Describe the emotion expressed in this image:  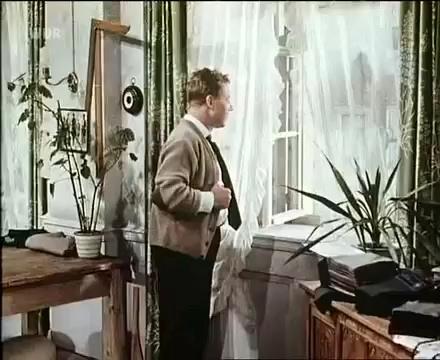
This person displays Fear, valence and arousal with high intensity.